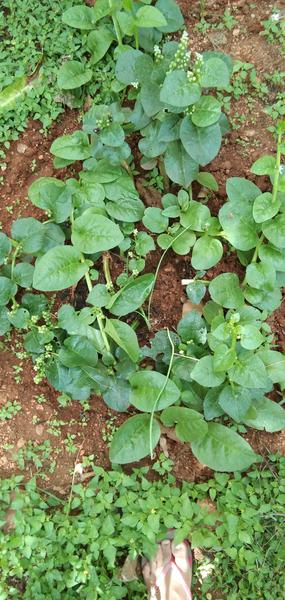
Plant: Basale